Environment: real
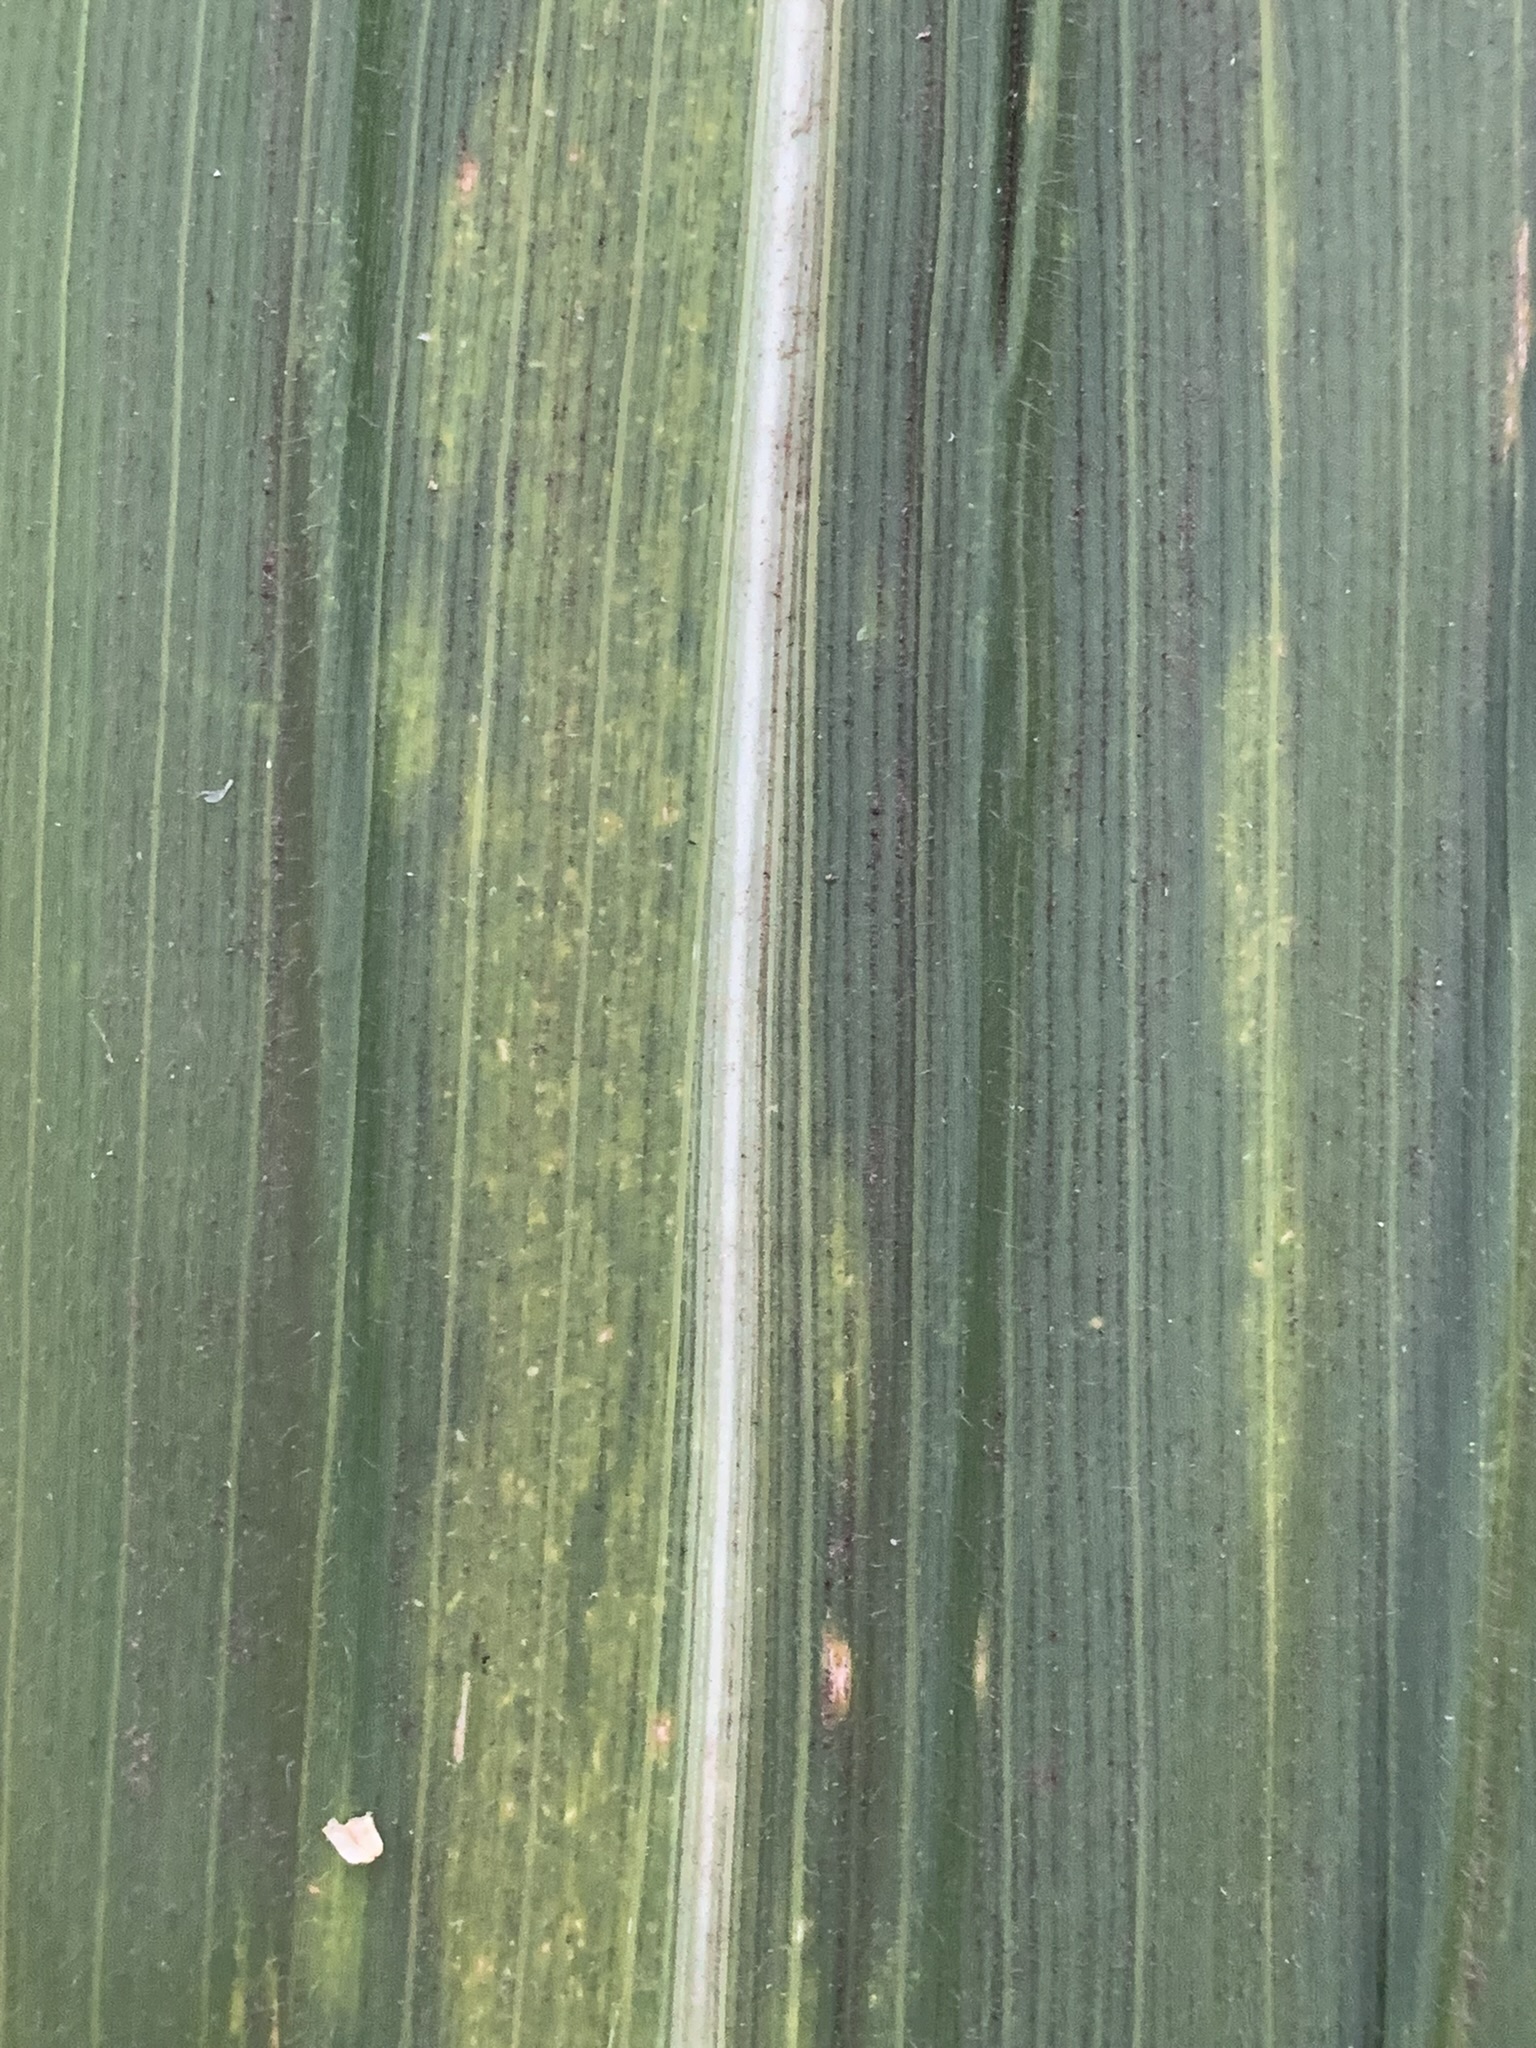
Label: lethal_necrosis